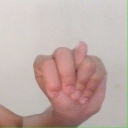
अक्षर: न